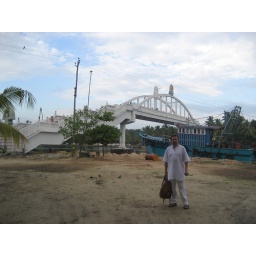
This bridge over the river was specifically to take visitors to the Ashram.